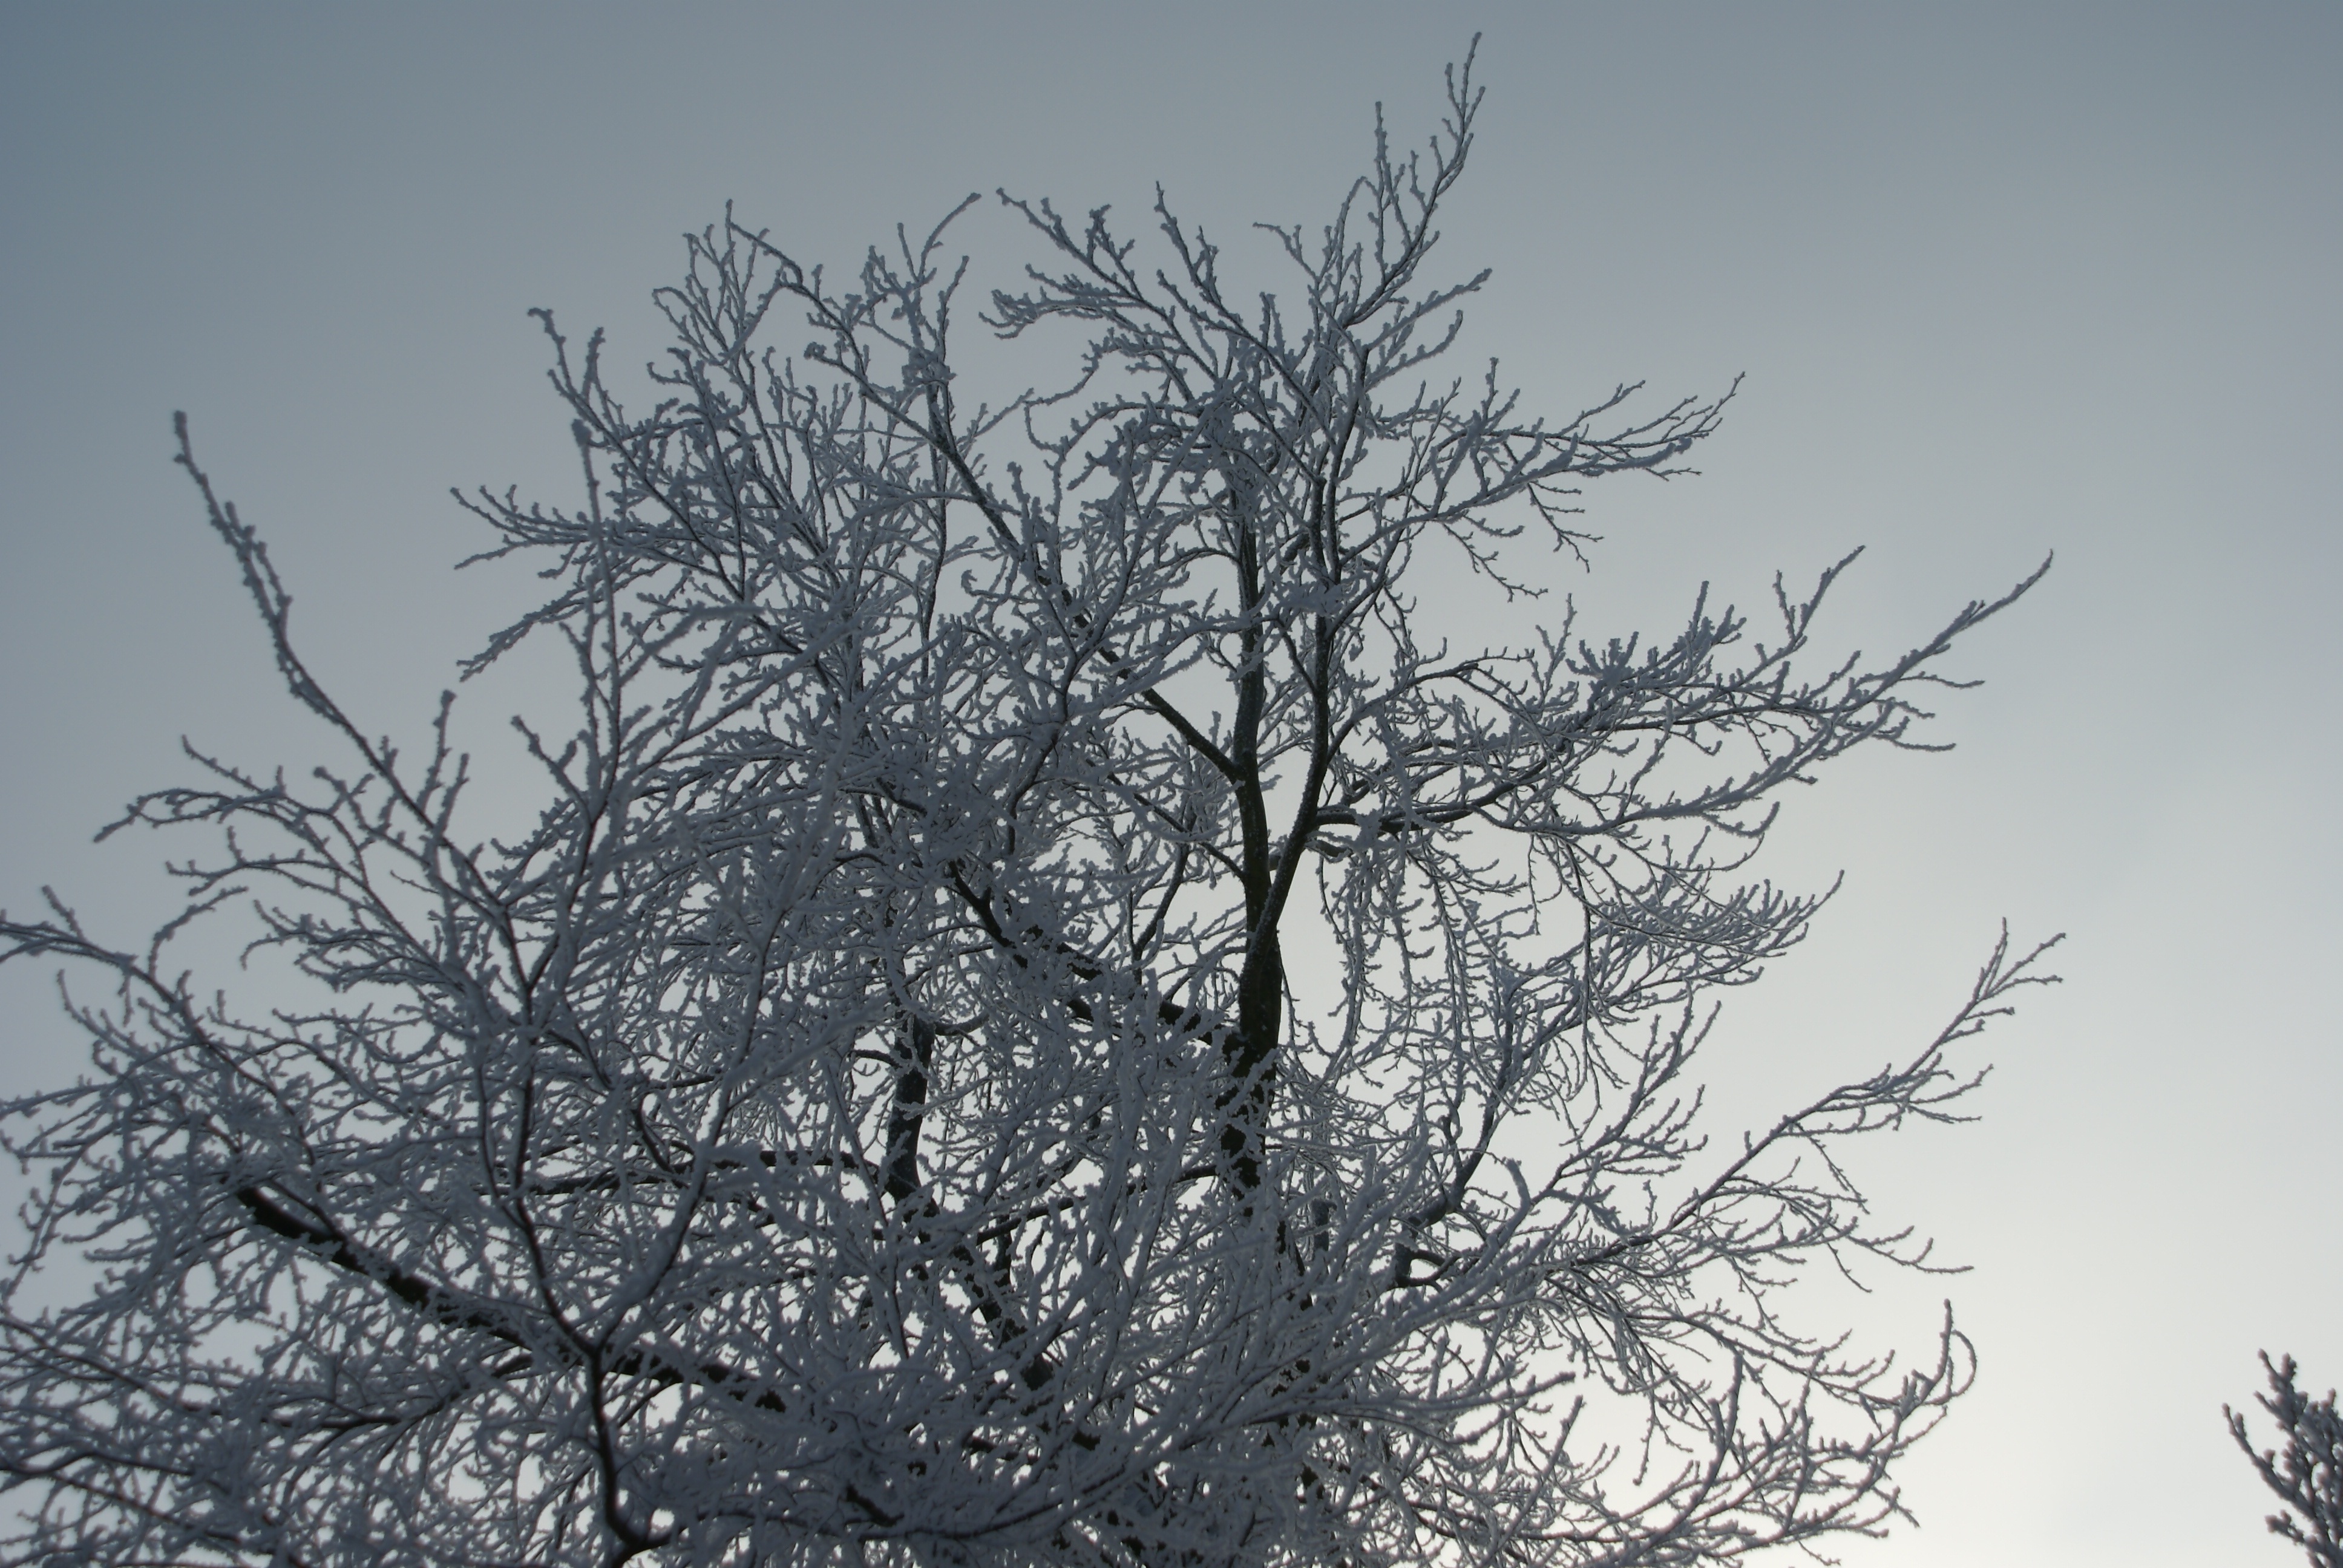
tree, branch, snow, winter, bird, black and white, plant, air, frost, weather, monochrome, season, twig, background, freezing, atmospheric phenomenon, woody plant